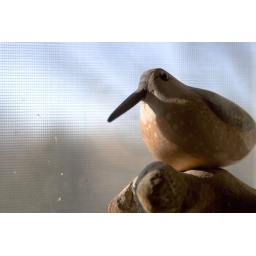
bird in window